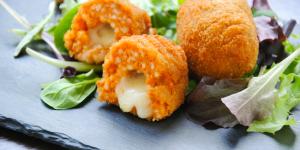
suppli croquetas de arroz italianas